U.S. Route 80 in Arizona

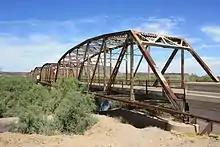
The 1927 Gillespie Dam Bridge

North of the 1914 Ocean-to-Ocean Bridge, the state border between California and Arizona briefly exits the Colorado River and makes its way through the Fort Yuma Indian Reservation, placing several acres of land on the California side of the river in Yuma County, Arizona. It is at this land border that US 80 entered Arizona on present-day Quechan Road in front of a now-abandoned Agricultural Inspection Station. The highway turned to head south across the Ocean-to-Ocean Bridge, entering Yuma on Penitentiary Avenue. Penitentiary curves west at the remains of Yuma Territorial Prison, becoming 1st Street, passing the downtown district of Yuma. The historic Hotel San Carlos, now an apartment building, is located at the curve where Penitentiary becomes 1st.